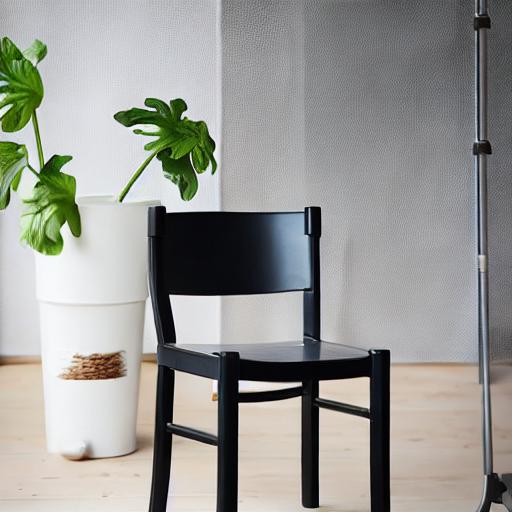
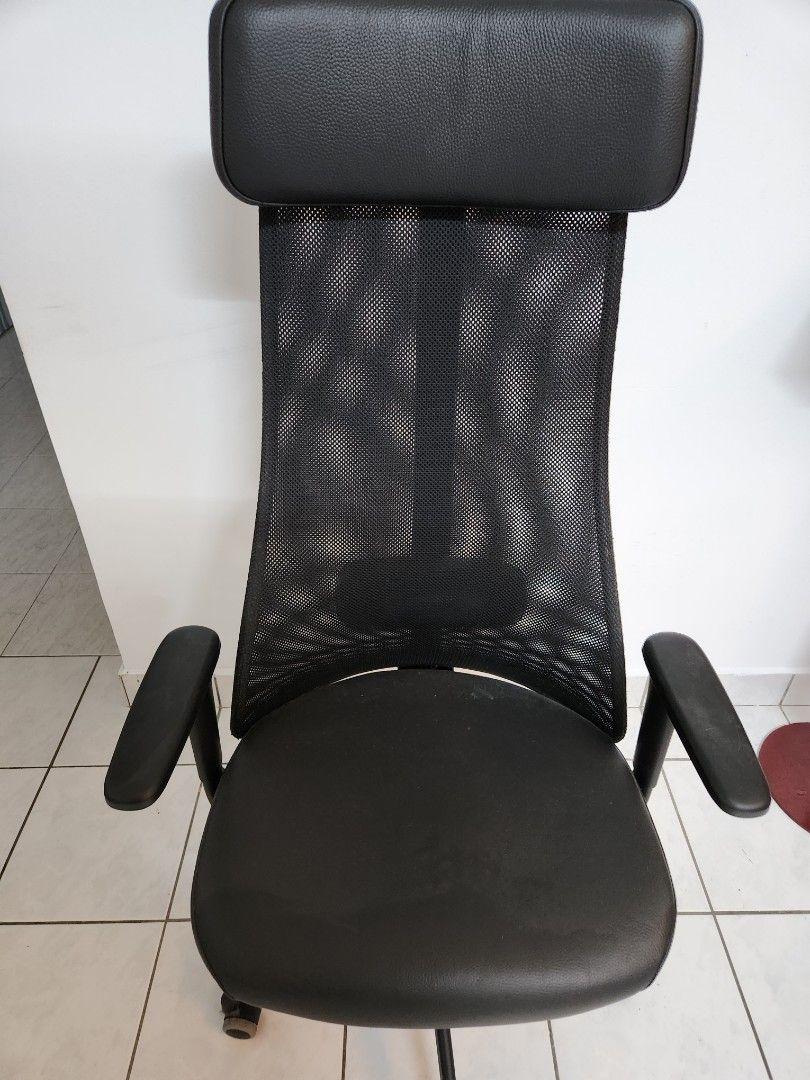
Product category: items_chair
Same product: no